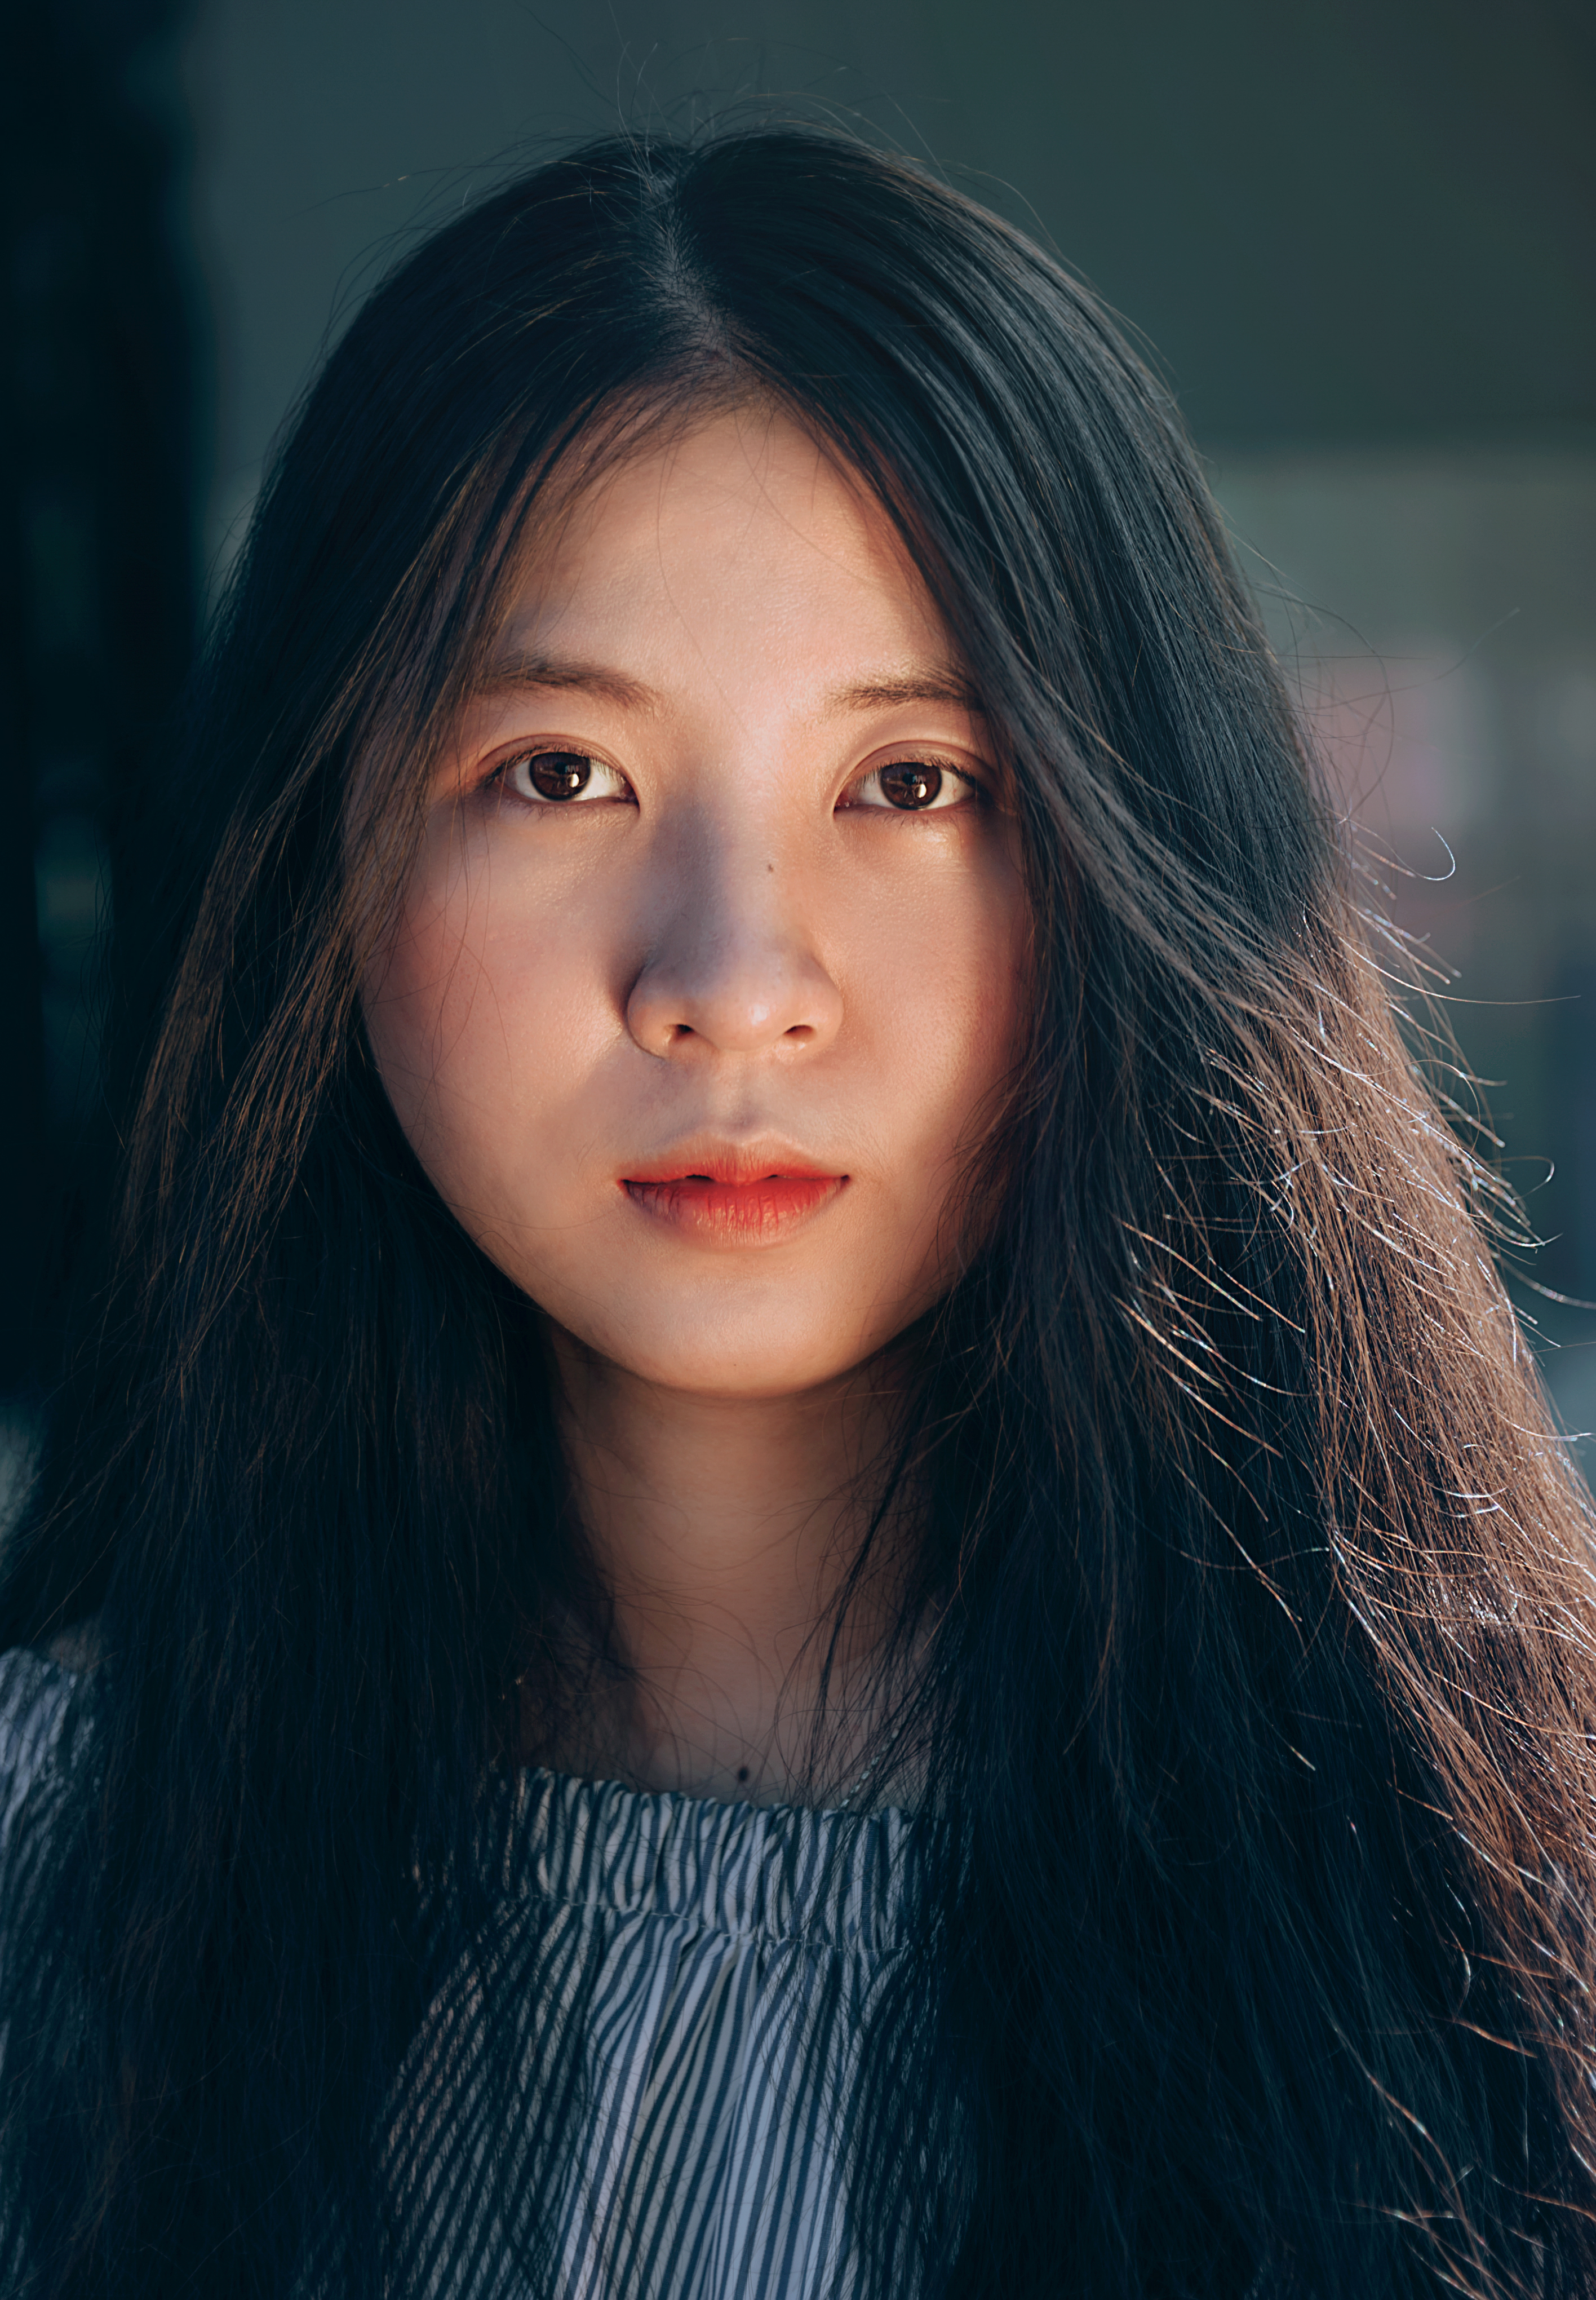
photography, wallpaper, portrait, landscape, cute, lovely, happy, alive, natural, beautiful, beauty, live, face, girl, human hair color, lady, head, eye, black hair, hairstyle, cheek, lip, long hair, brown hair, portrait photography, model, flash photography, smile, bangs